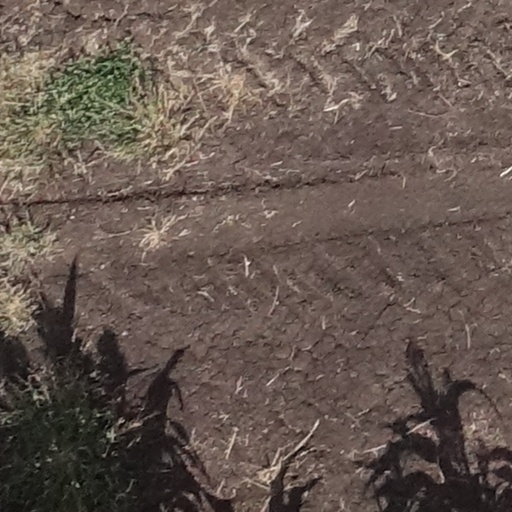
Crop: sorghum